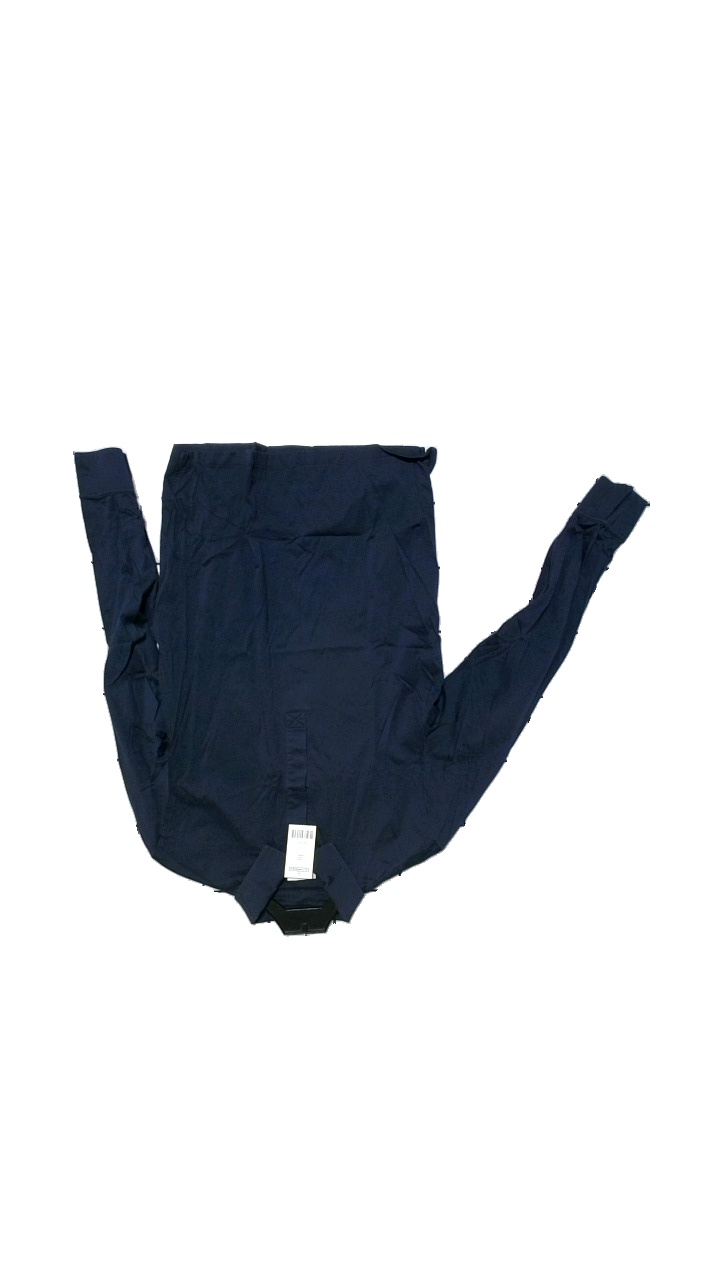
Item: Shirt (Men)
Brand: Gant
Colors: Blue
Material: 100% Cotton
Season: Summer
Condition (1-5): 3
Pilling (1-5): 2
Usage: Reuse
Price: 100-150